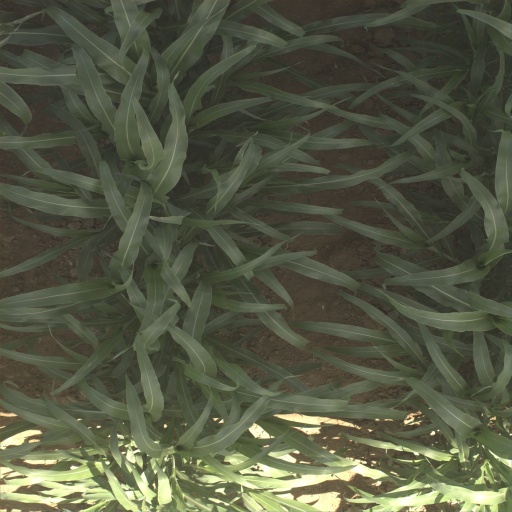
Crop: sorghum